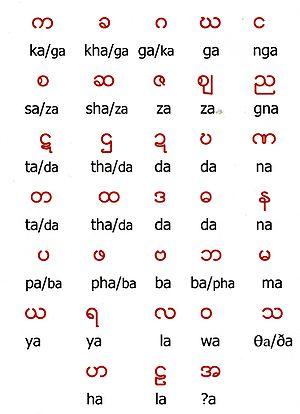
Consonnes de l'alphabet birman
L'écriture birmane est un alphasyllabaire aux formes arrondies, utilisé en Birmanie pour l'écriture du birman. Quelques autres langues utilisent une partie des aspects et des lettres de l'écriture birmane, comme le môn, le shan, le s'gaw karen, le pwo karen occidental et oriental, et elle a aussi été utilisée pour la transcription des langues pali et sanskrit.